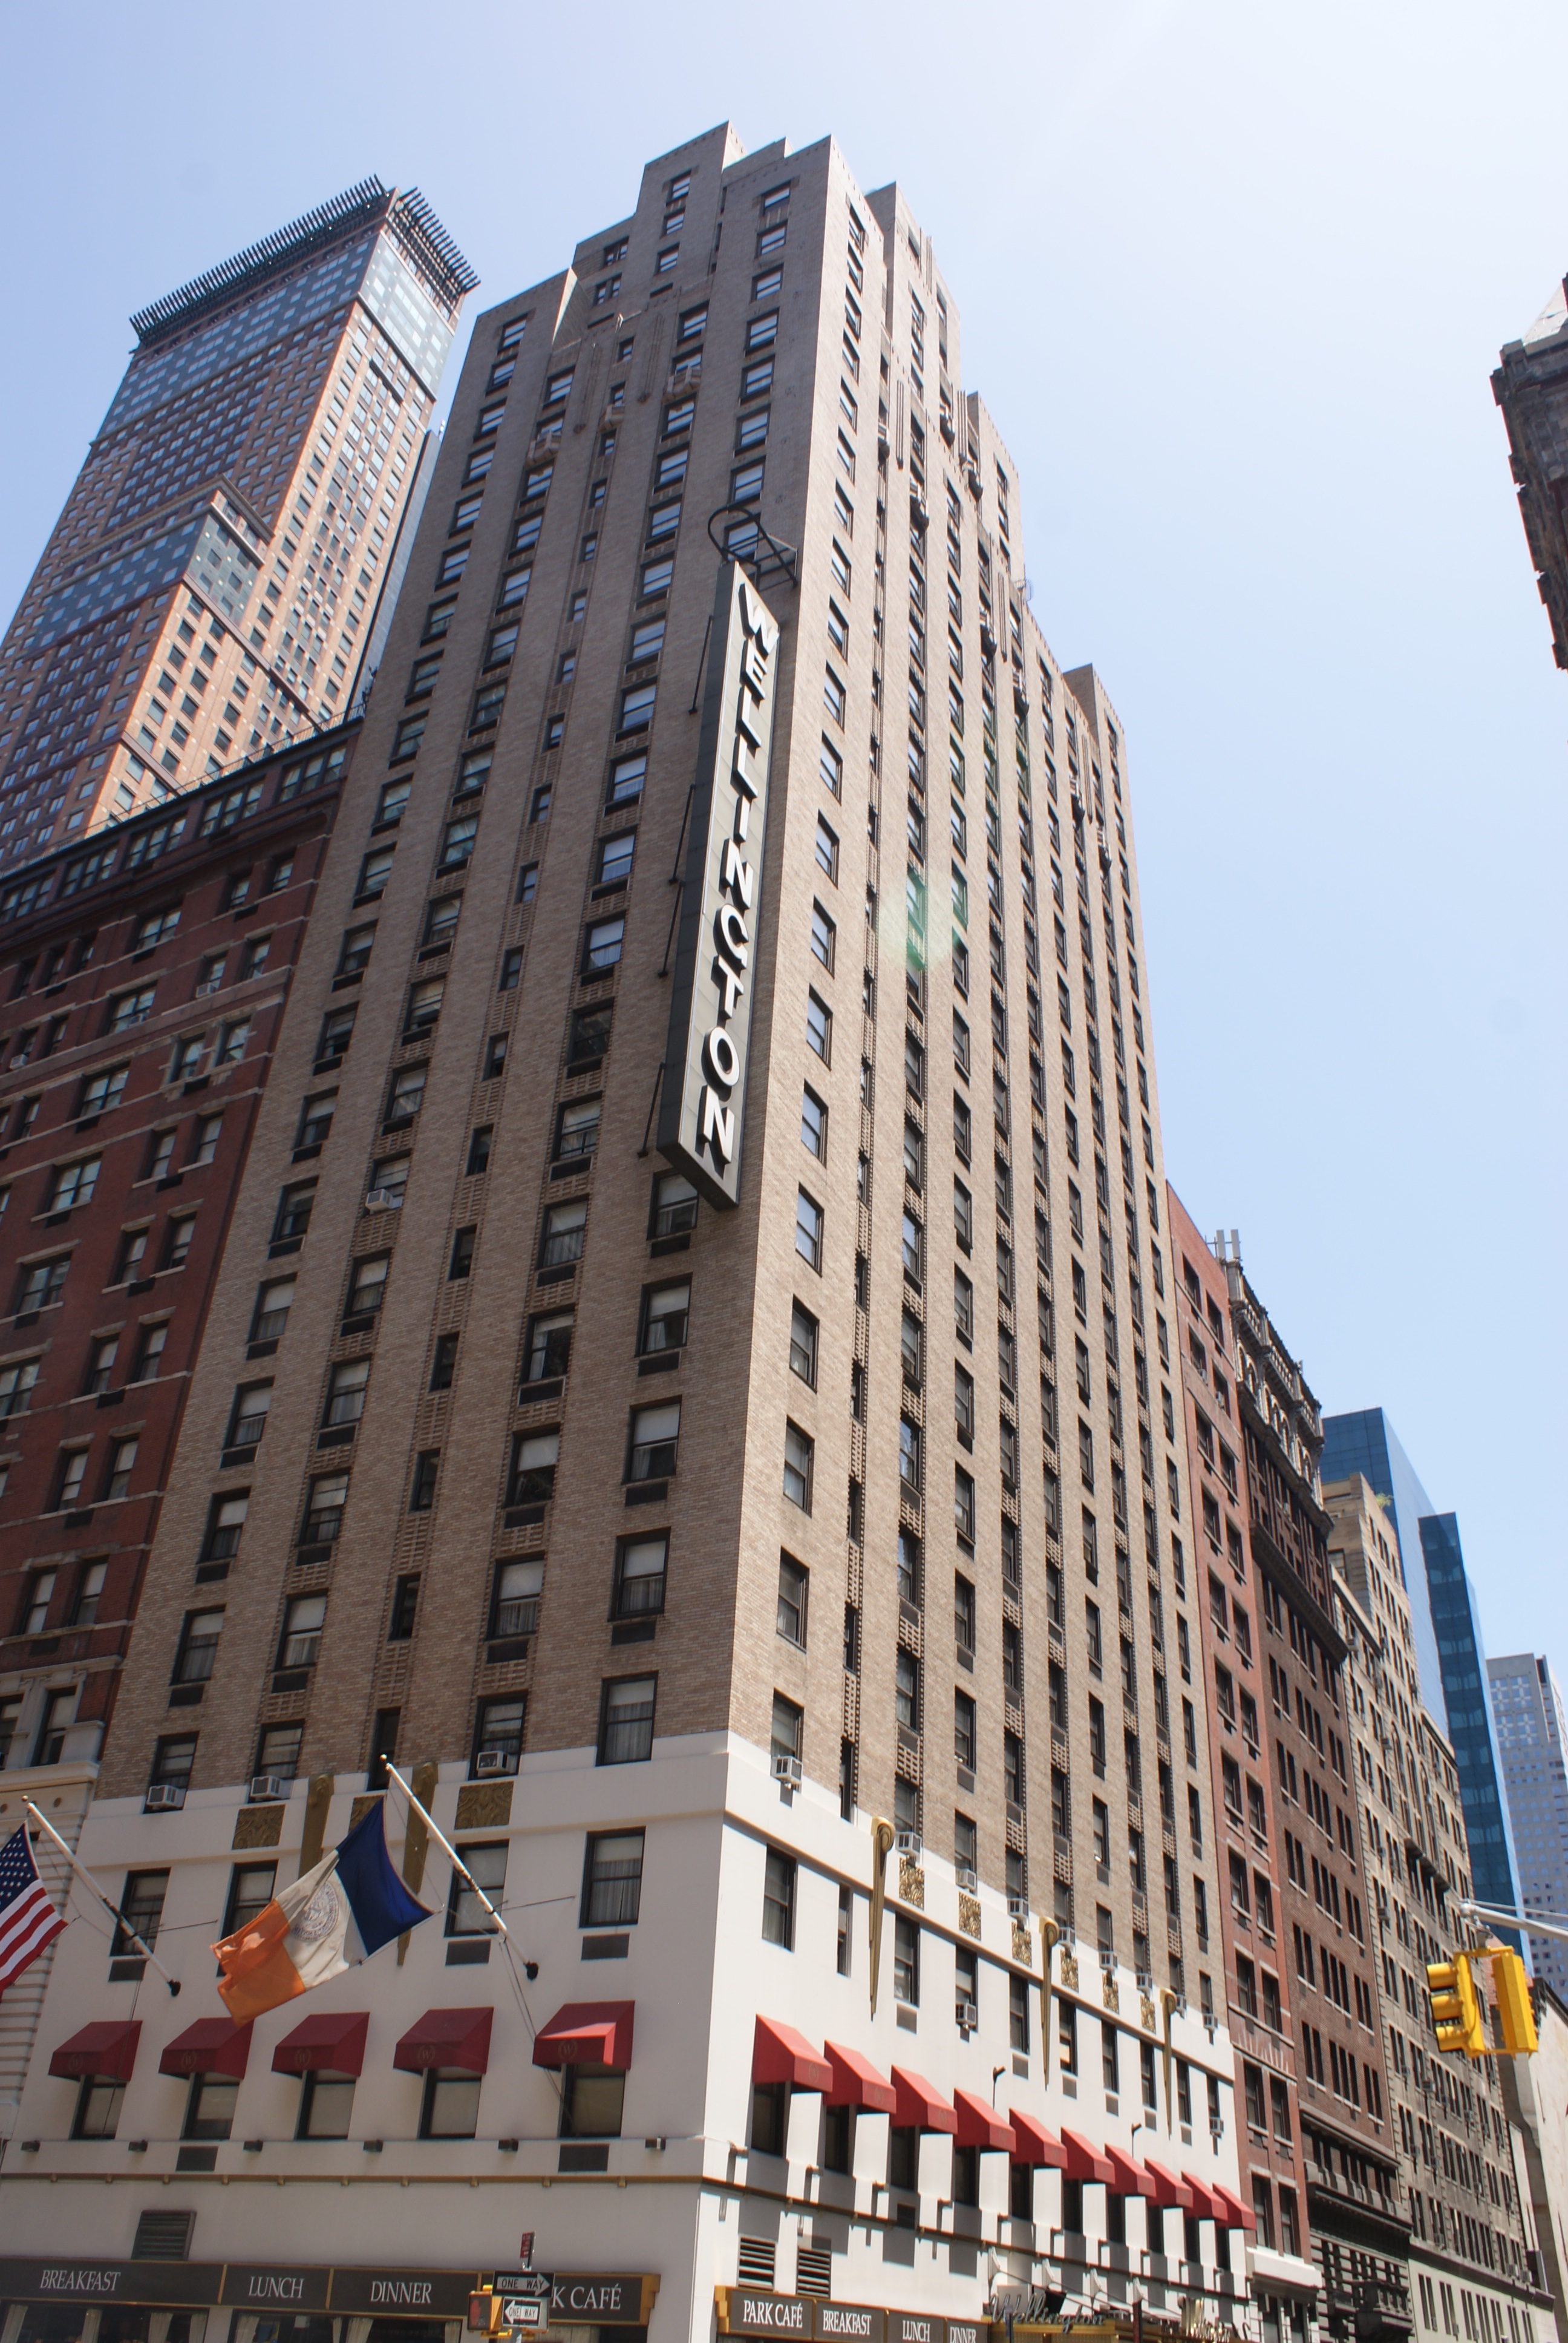
architecture, skyline, building, city, skyscraper, new york, cityscape, downtown, tower, landmark, facade, apartment, tower block, blue sky, buildings, metropolis, condominium, neighbourhood, urban area, residential area, human settlement, metropolitan area